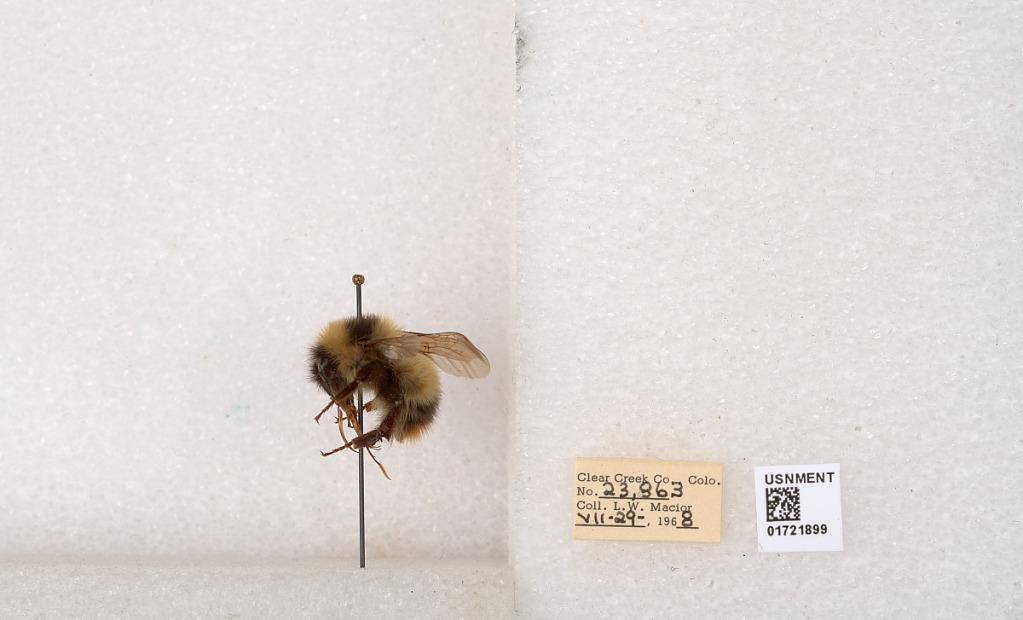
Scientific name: Bombus kirbyellus
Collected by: L. Macior
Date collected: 1968-7-29
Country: United States
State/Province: Colorado
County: Clear Creek
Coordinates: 39.6891, -105.644